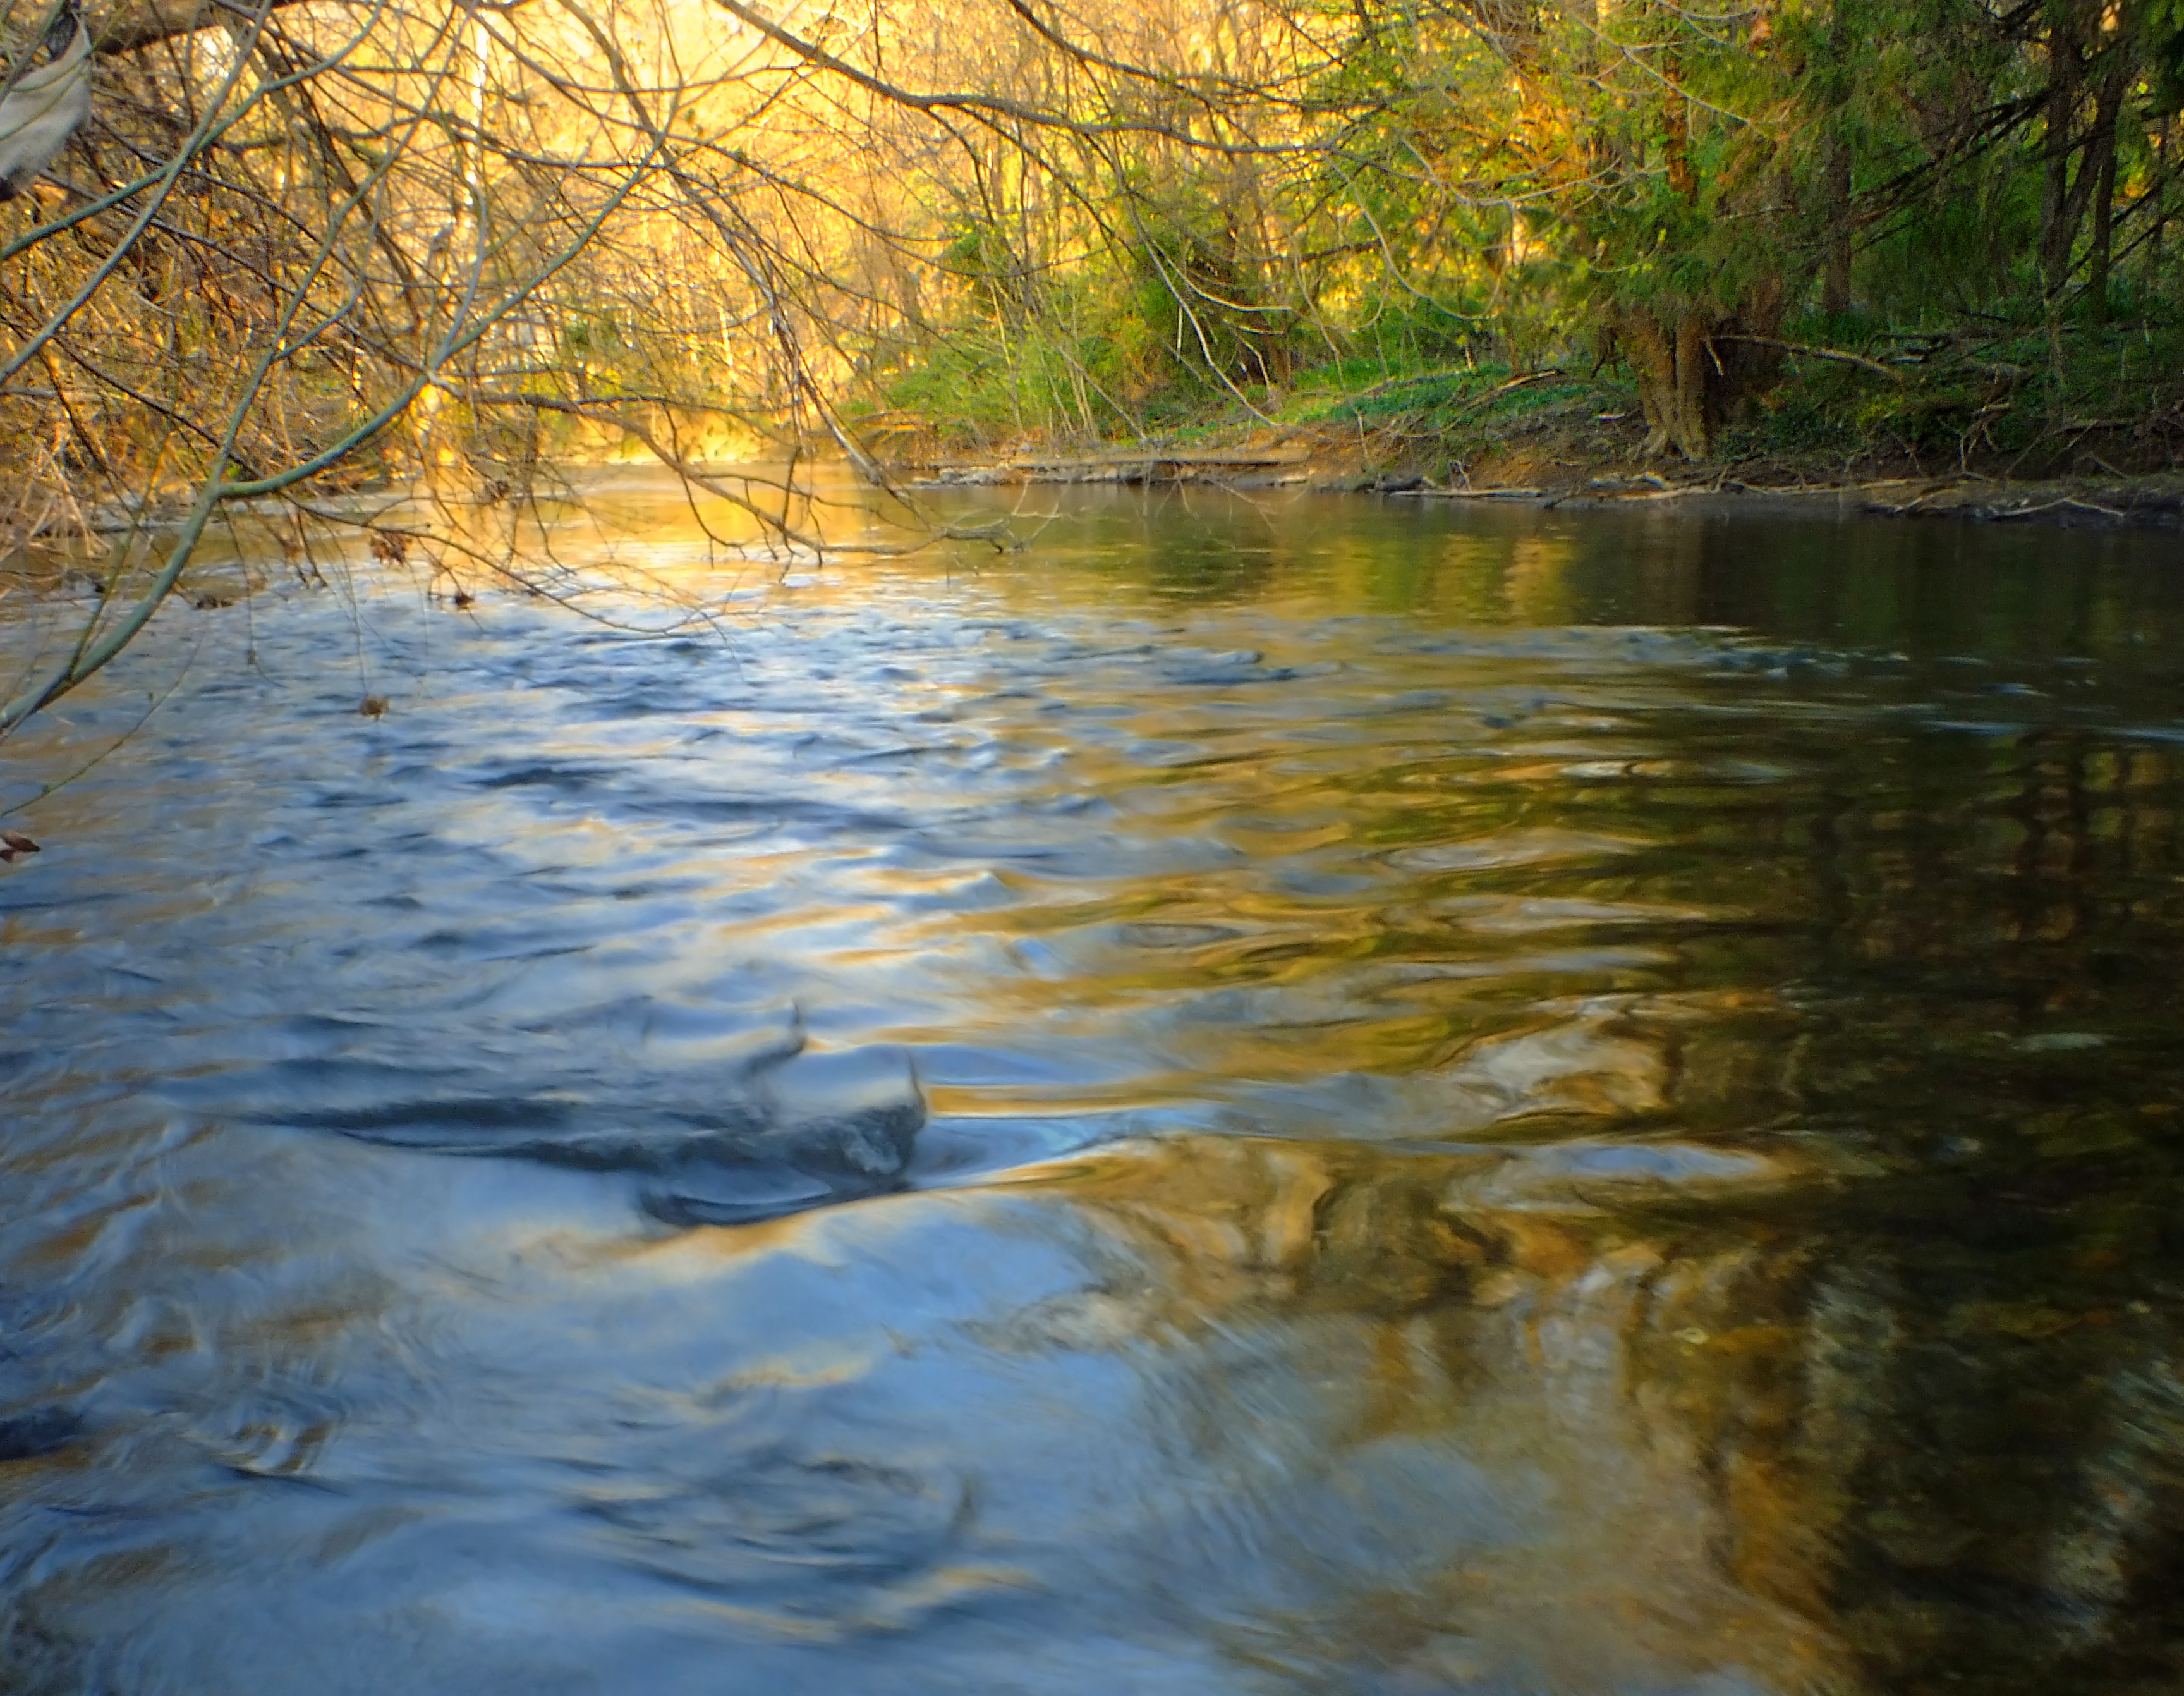
tree, water, nature, creek, wilderness, hiking, sunlight, morning, leaf, lake, river, pond, stream, spring, reflection, autumn, season, waterway, body of water, trees, creativecommons, wetland, pennsylvania, lehighvalley, lehighcounty, wildlandsconservancy, poolwildlifesanctuary, littlelehighcreek